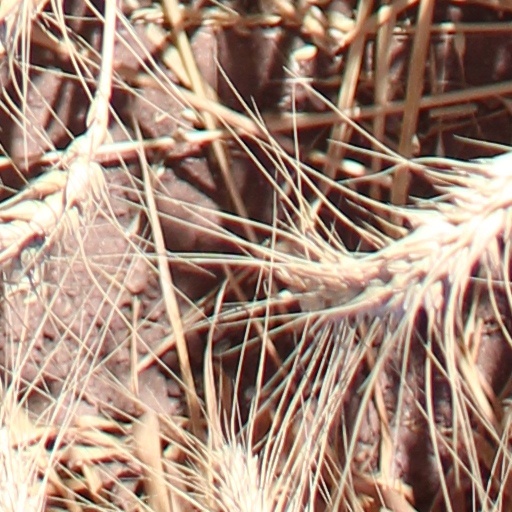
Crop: wheat